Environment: real
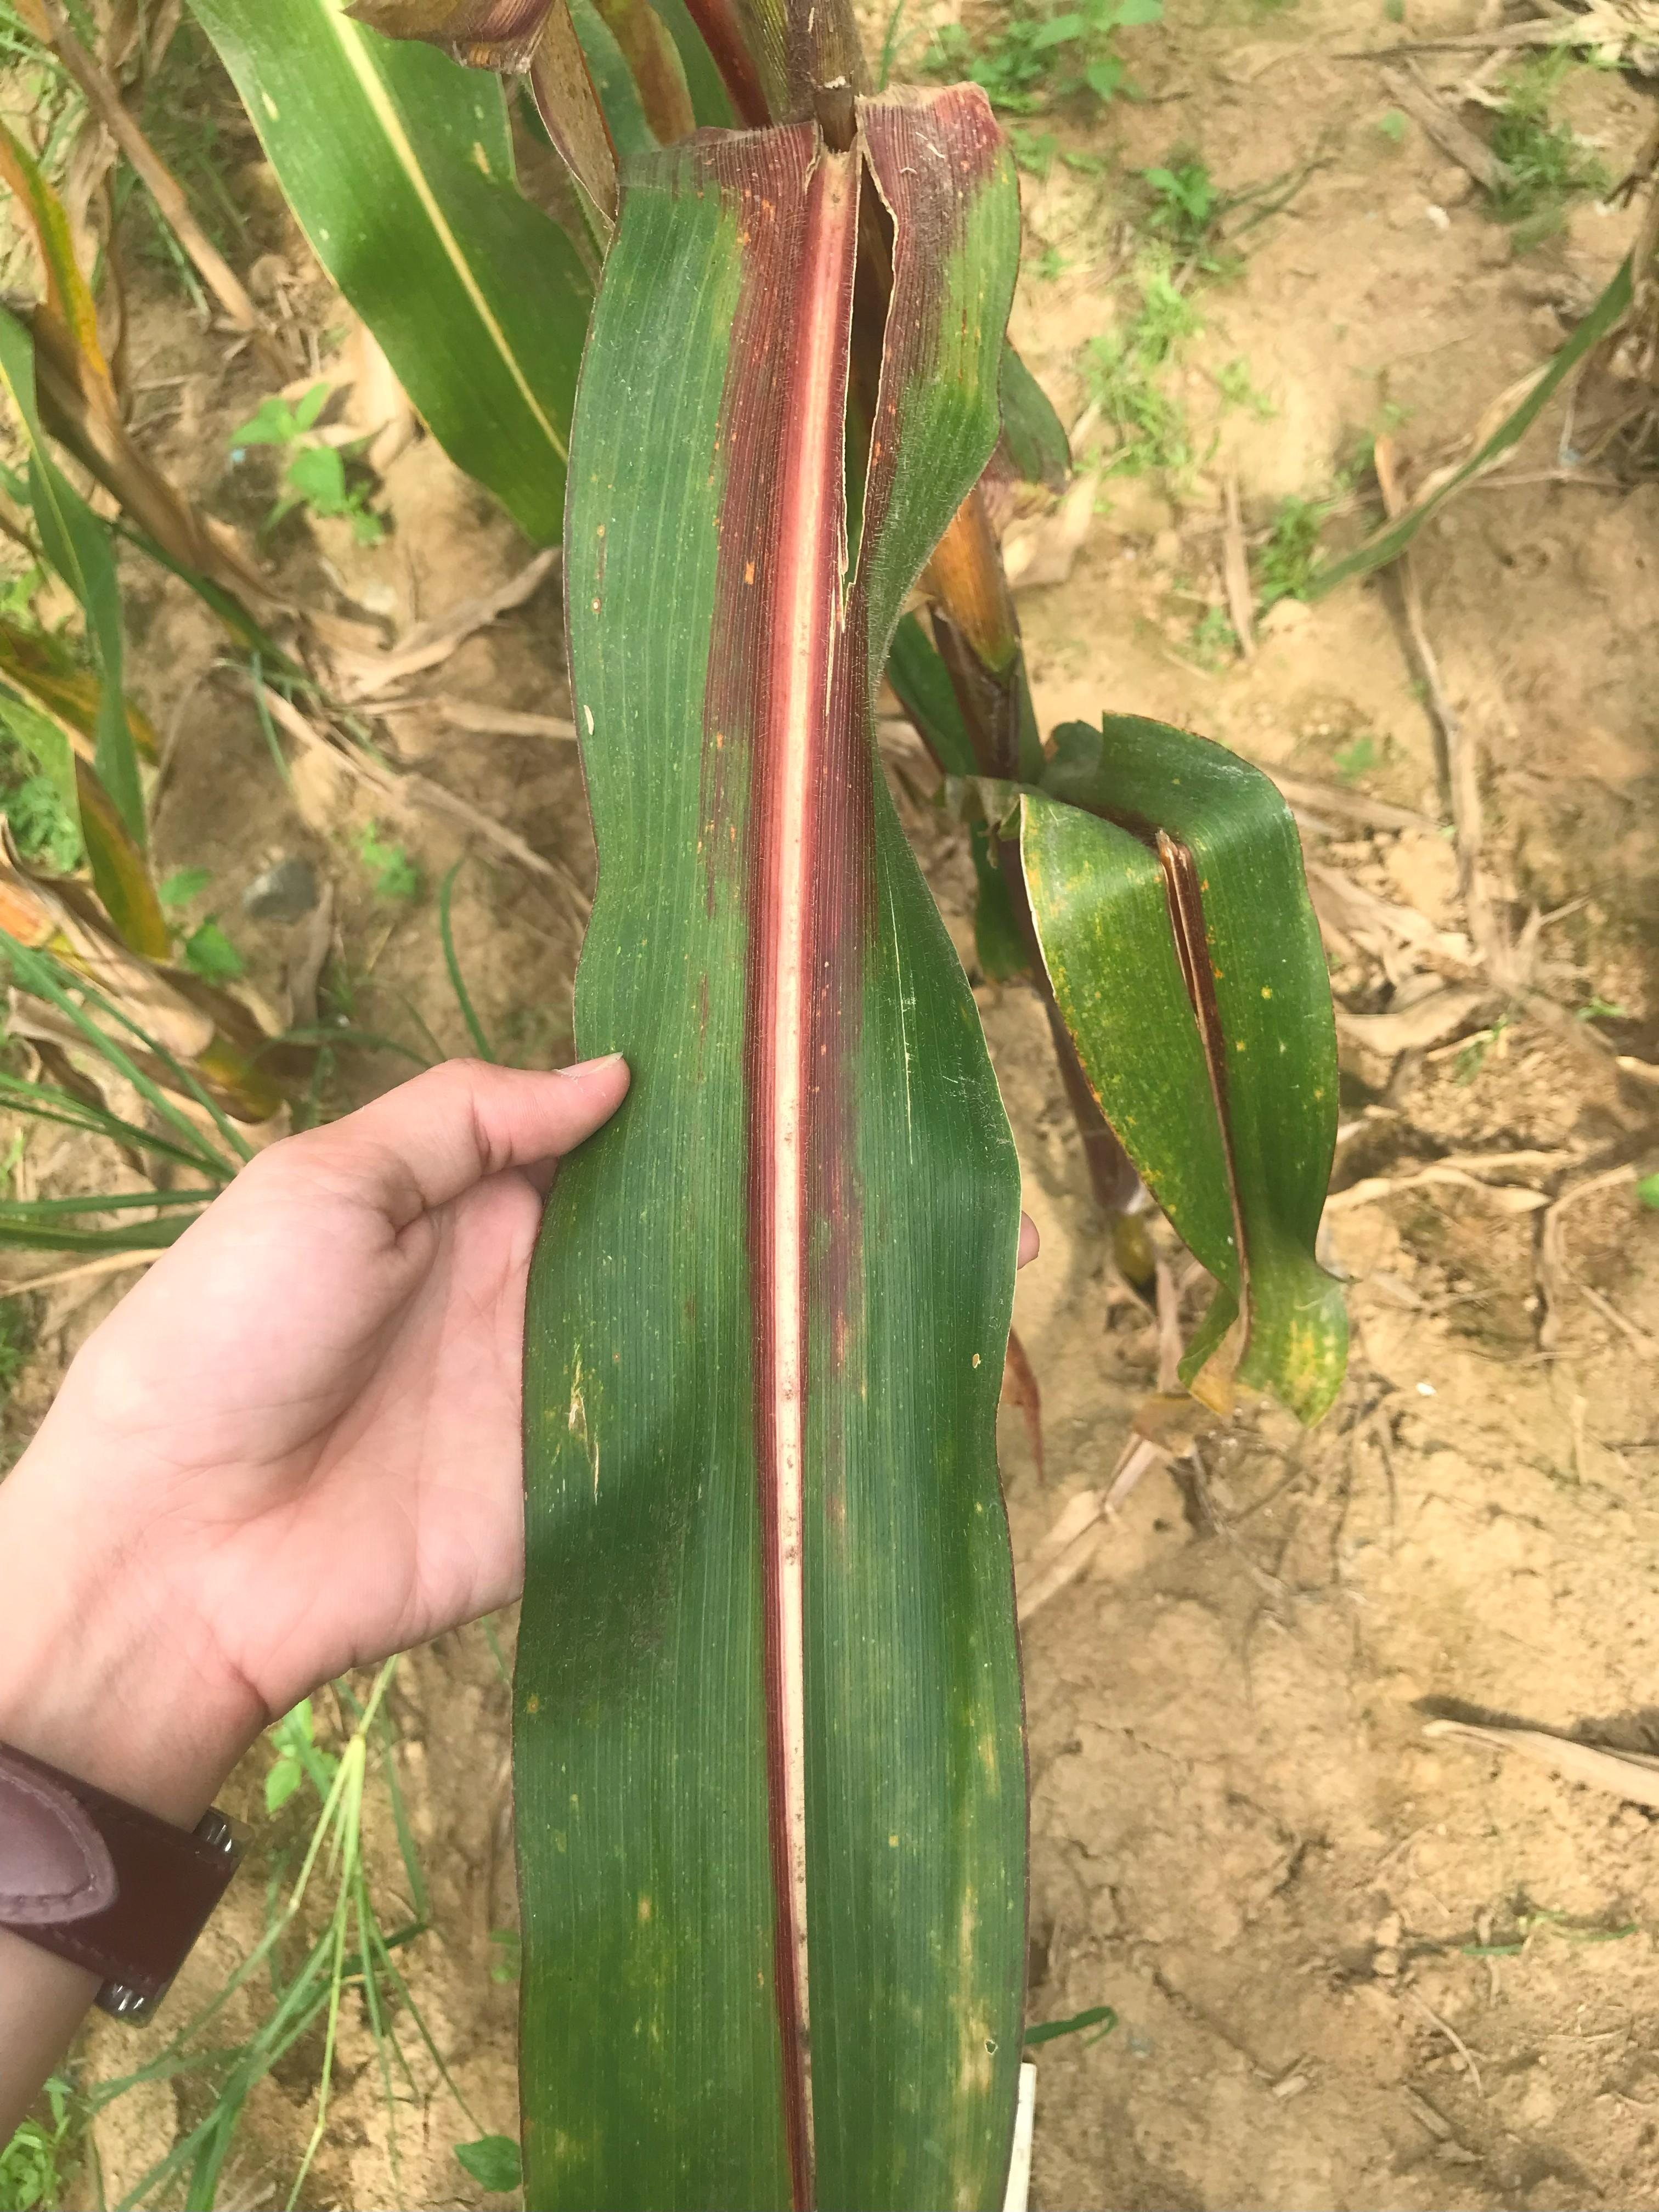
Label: phosphorus_deficiency